Purgatory (2014 film)

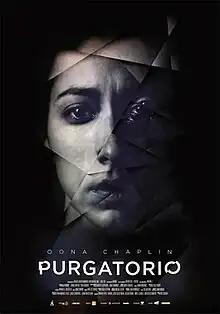
Theatrical release poster

Purgatory is a 2014 Spanish horror thriller film directed by Pau Teixidor in his feature debut which stars Oona Chaplin alongside Sergi Méndez, Andrés Gertrúdix, and Ana Fernández.